Hexinlusaurus

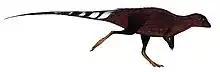
Life restoration

Before being officially named "Hexinlusaurus", this genus was briefly known under the informal name "Proyandusaurus". This name originally appeared in an abstract attributed to Fabien Knoll, which was apparently published in 1999 without his consent.